Life Is Good (Nas album)

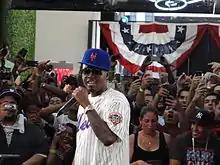
Nas performing in July 2012 at the release party for "Life Is Good"

The album was promoted by Nas' concert performances and television appearances on "The Colbert Report", "Late Show with David Letterman", "Jimmy Kimmel Live!", and "106 & Park". He headlined the Rock the Bells music festival and embarked on a three-week European tour during June and July 2012. With singer Lauryn Hill, the rapper co-headlined the "Life Is Good/Black Rage" tour from October 29 to December 31. The tour finale was an exclusive show at Radio City Music Hall in New York City with Elle Varner as the supporting act.